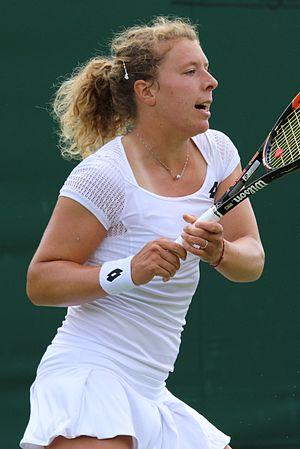
Anna-Lena Friedsam, née le 1ᵉʳ février 1994 à Neuwied, est une joueuse de tennis professionnelle allemande.